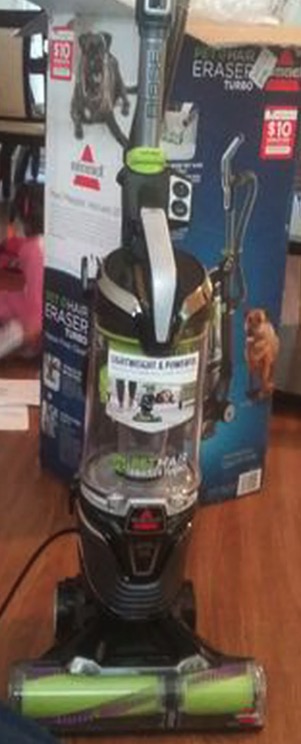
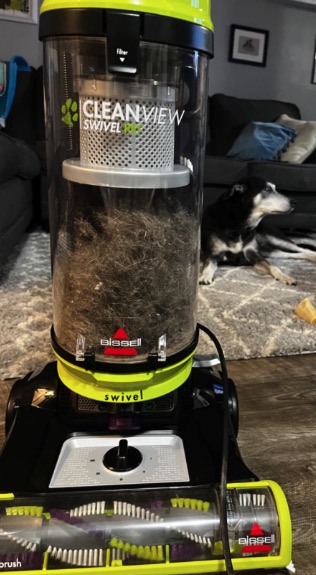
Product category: items_vacuum
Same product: no